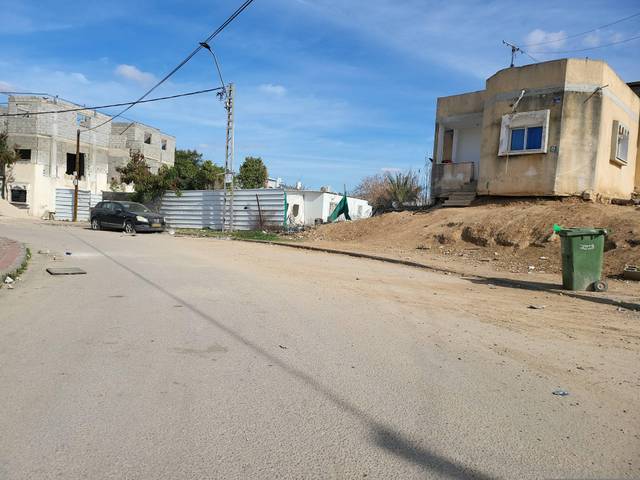
Region: Israel
Coordinates: 31.401, 34.748